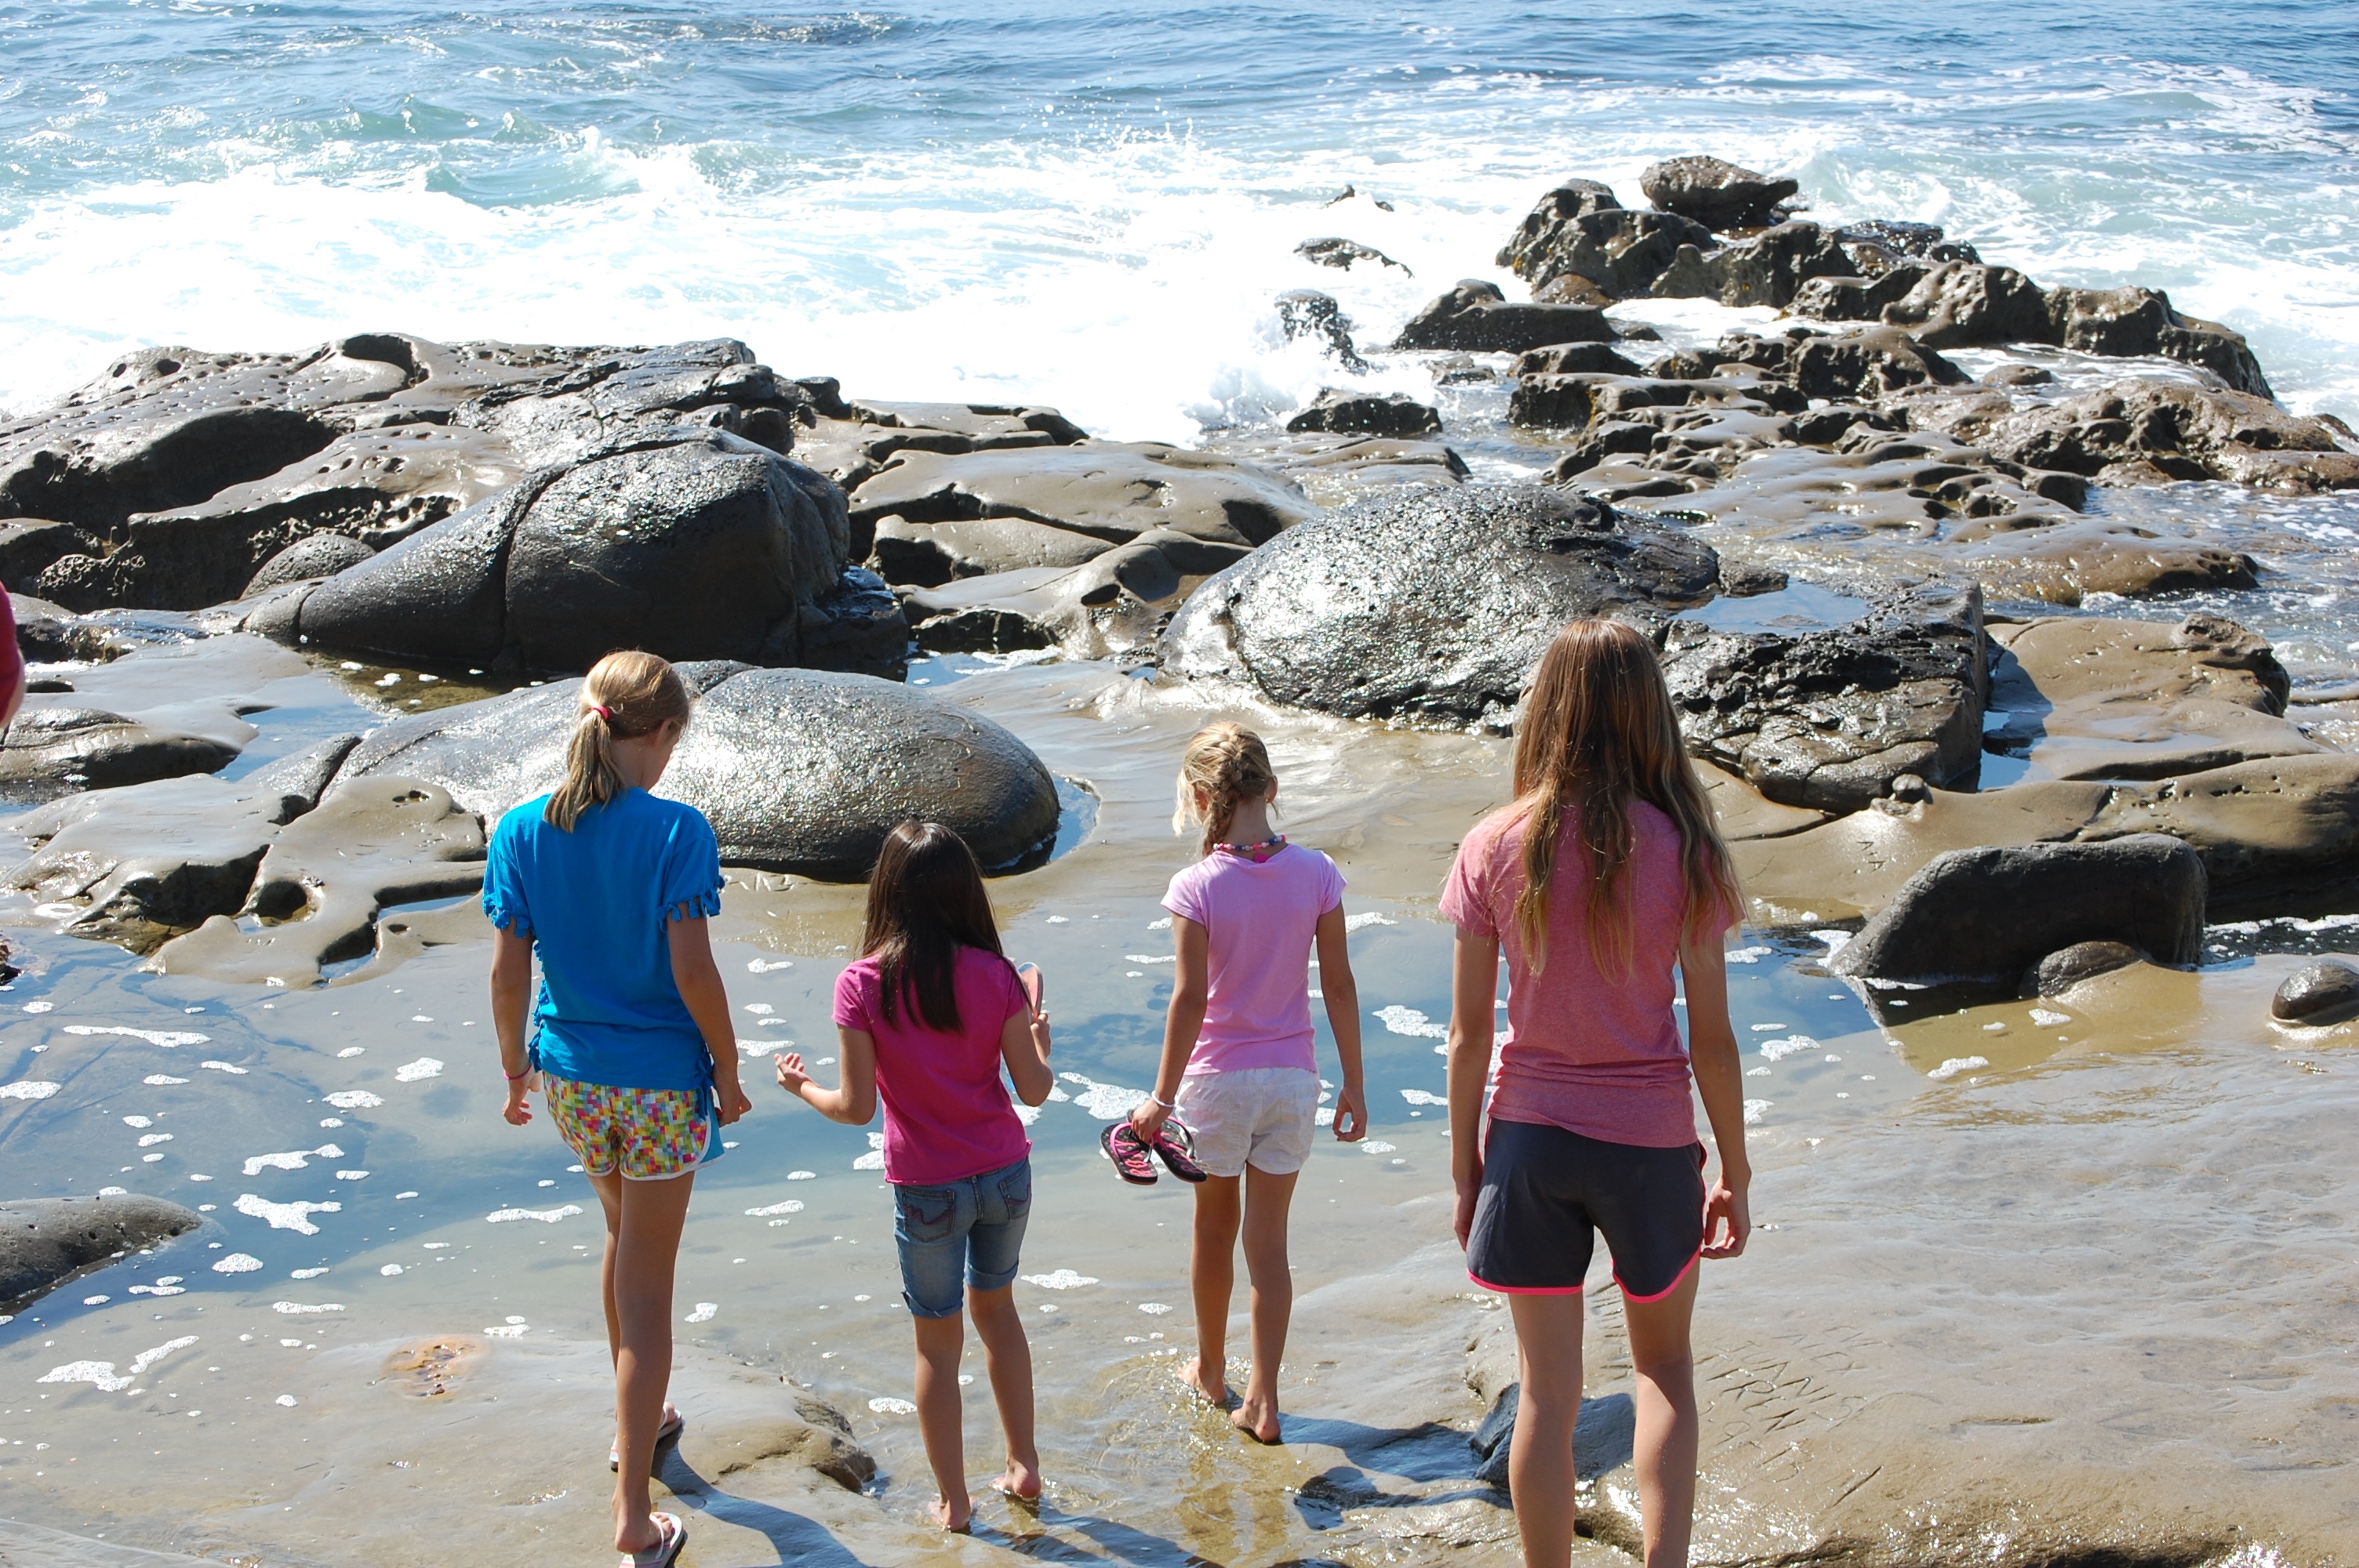
beach, sea, coast, ocean, shore, vacation, bay, tourism, body of water, cape